Yakov Davydov

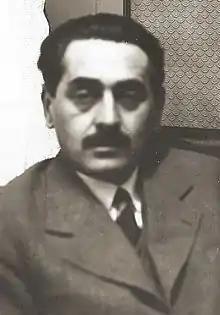
Yakov Davtyan in Warsaw 1935

Yakov Khristoforovich Davtyan (Davydov) ((Давыдов); 10 October 1888 – 28 July 1938) was the first head of the Cheka's Foreign Department from 1921 to 1922, the first head of Soviet foreign intelligence and later a Soviet diplomat.